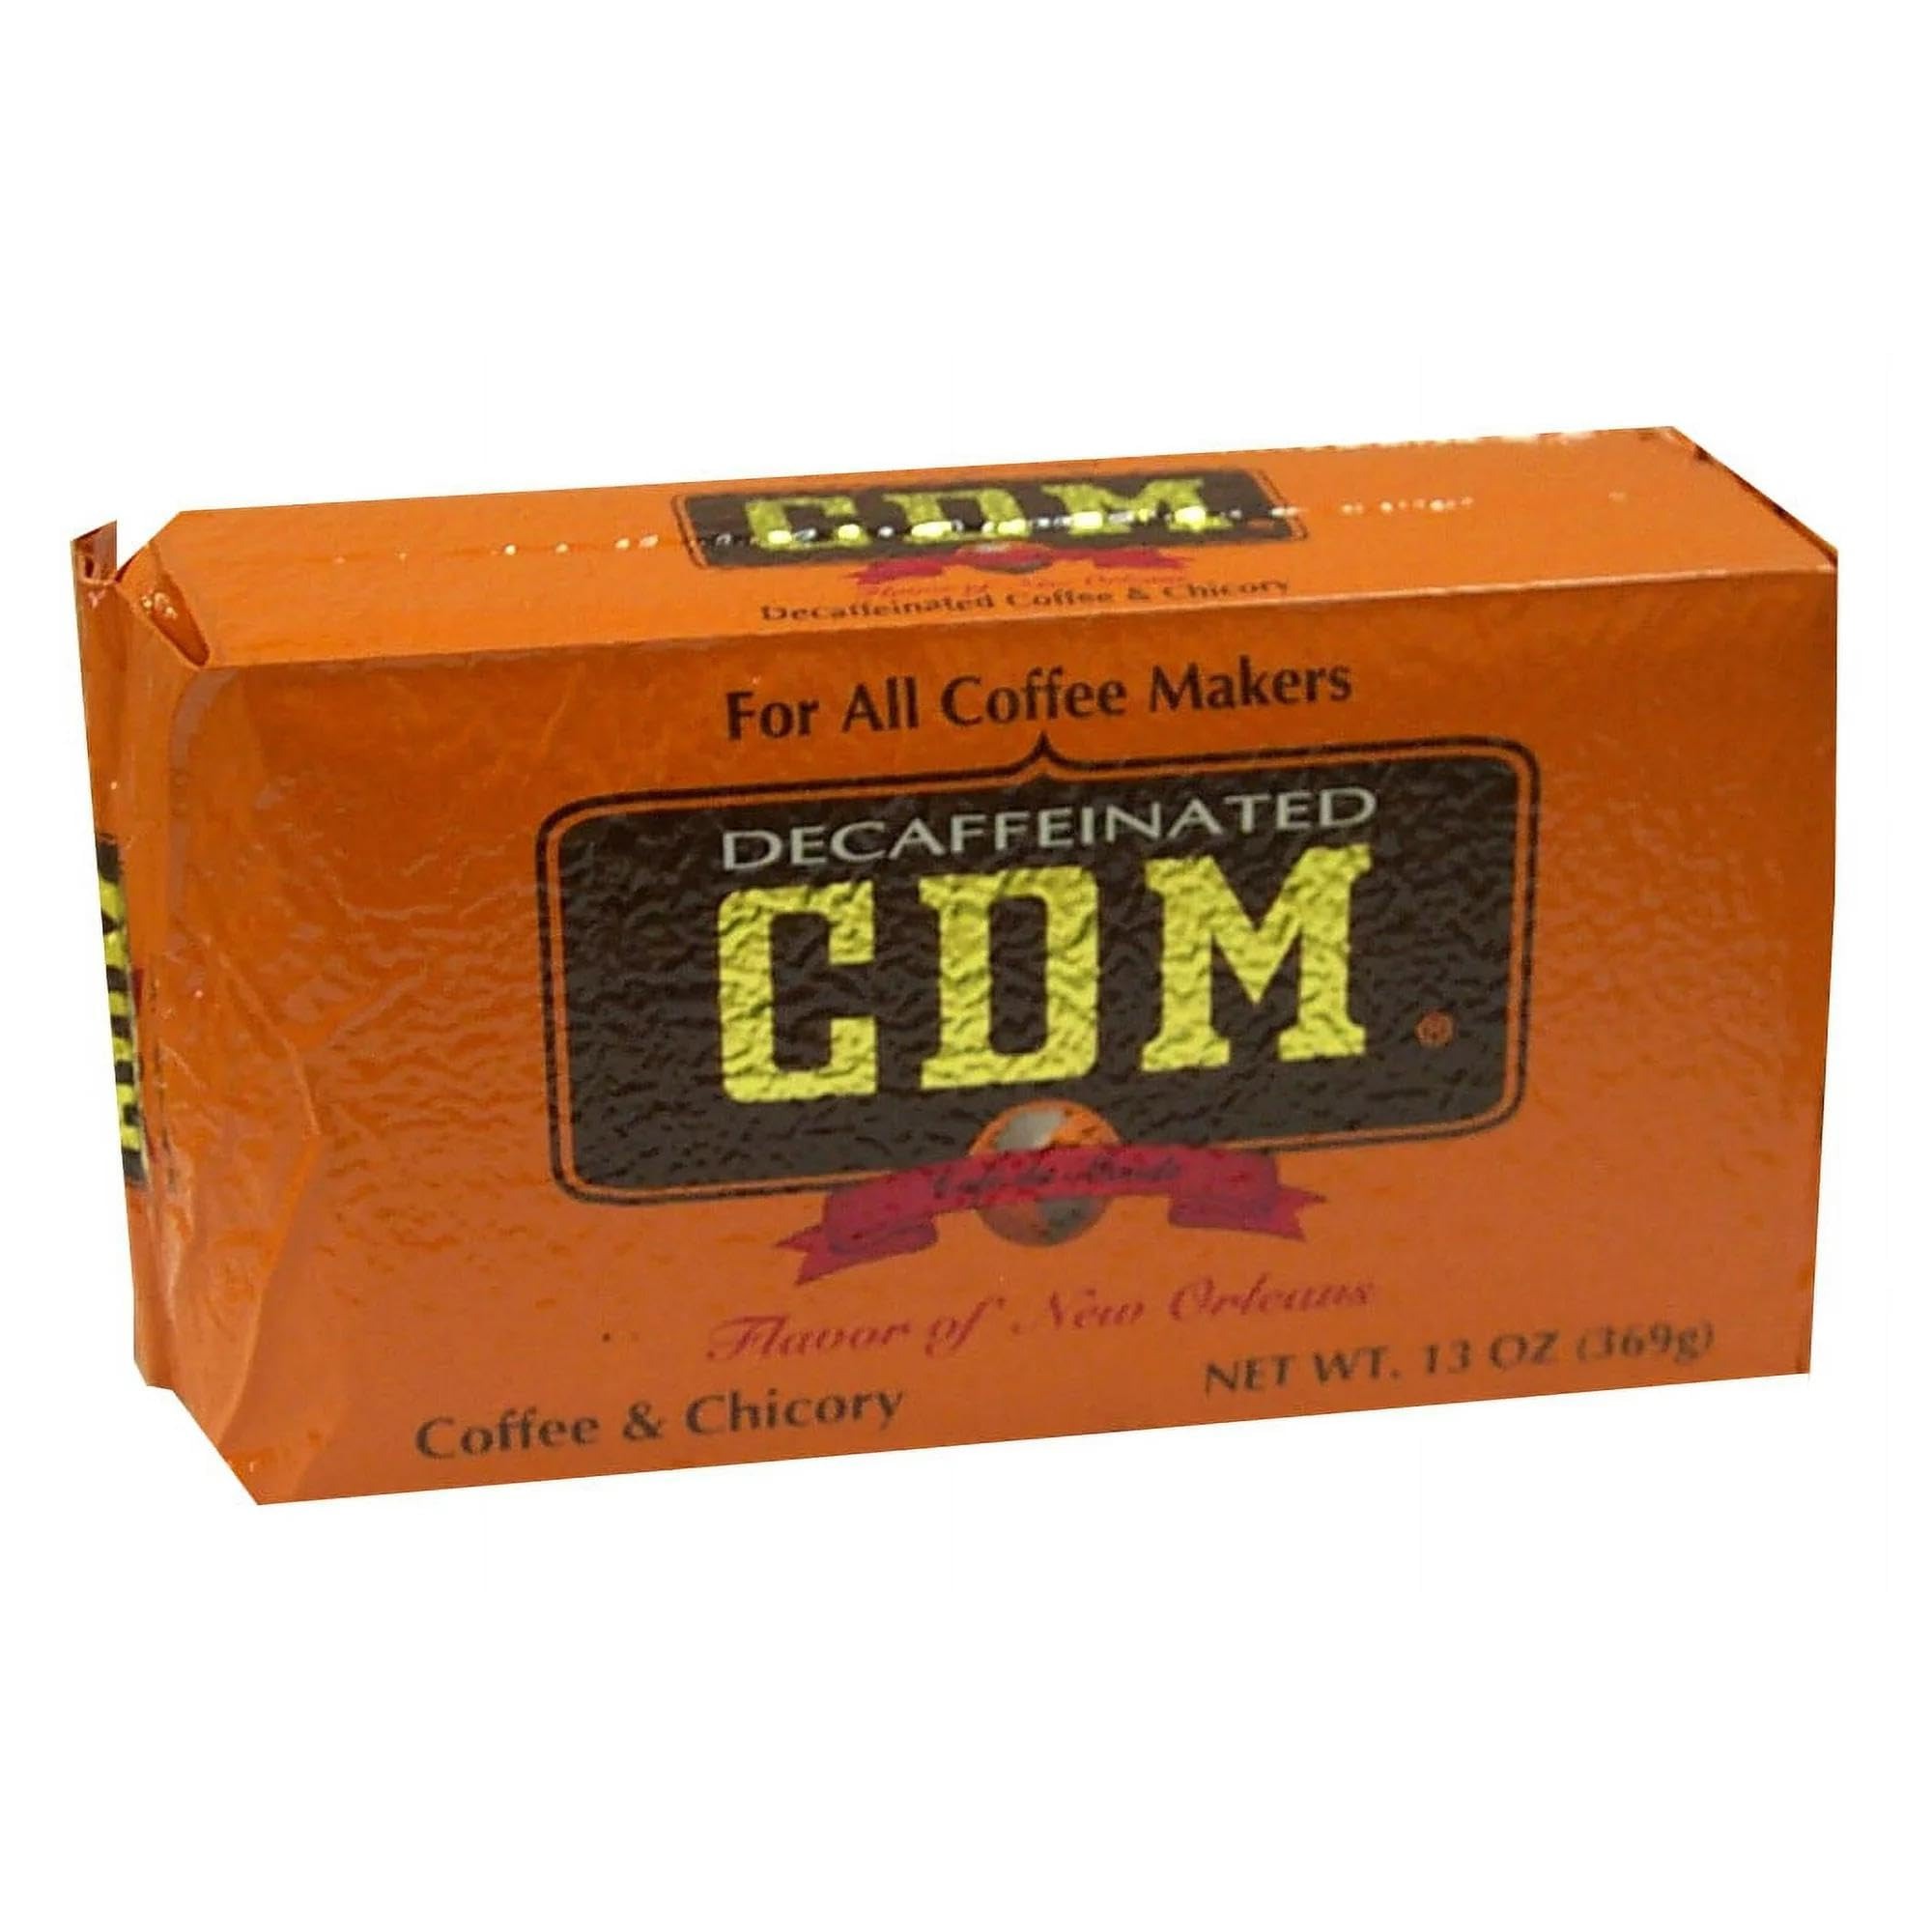
Item Name: CDM Decaffeinated Ground Coffee & Chicory for All Coffee Makers, 13oz Bag (Pack of 1)
Bullet Point 1: Bold and Robust: This smooth, chicory blended decaffeinated coffee features a strong flavor that's perfect with the right amount of cream, and is a perfect base for a cafe au lait. On a hotter day, it's the ideal iced coffee
Bullet Point 2: For All Coffee Makers: Ideal for all coffee makers. Use one heaping tablespoon of CDM for each 6 ounces of water. Certified Kosher ground coffee. Comes in a vacuum sealed bag for freshness
Bullet Point 3: New Orleans Tradition: Roasted chicory blended with coffee is a New Orleans tradition. CDM is an exceptional blend of coffee and French chicory, roasted for slight sweetness and caramel-like undertones
Bullet Point 4: Chicory coffee has been a beloved staple in the Big Easy for generations, and now you can savor this historic taste from the comfort of your own home. Our chicory root coffee blend pays homage to this time-honored recipe, offering a smooth, deep flavor with a hint of woodiness that complements the robustness of our carefully selected coffee beans.
Bullet Point 5: A Taste of New Orleans: One taste of 1/2 cup of CDM mixed with 1/2 cup of hot milk and you'll know why CDM is A New Orleans Tradition. Discover the great taste of New Orleans with CDM coffee
Value: 13.0
Unit: Ounce

Price: 6.36